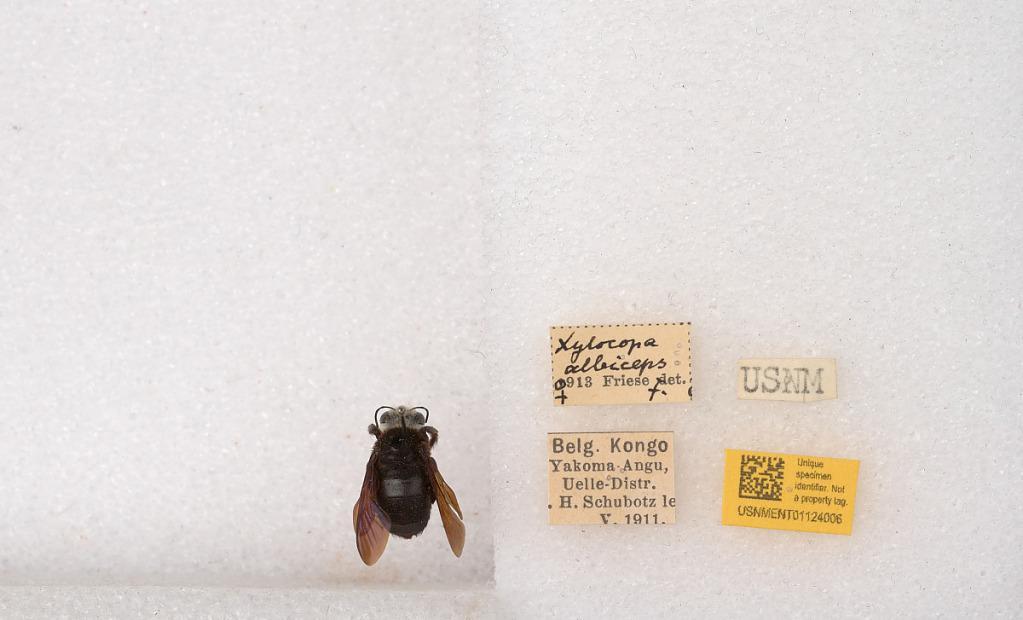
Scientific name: Xylocopa (Koptortosoma) albiceps Fabricius
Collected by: H. Schubotz
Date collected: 1911-5-1
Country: Congo
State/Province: Nord-Ubangi
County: Uelle
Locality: Yakoma-Angu
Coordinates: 4.09805, 22.4486
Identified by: Friese